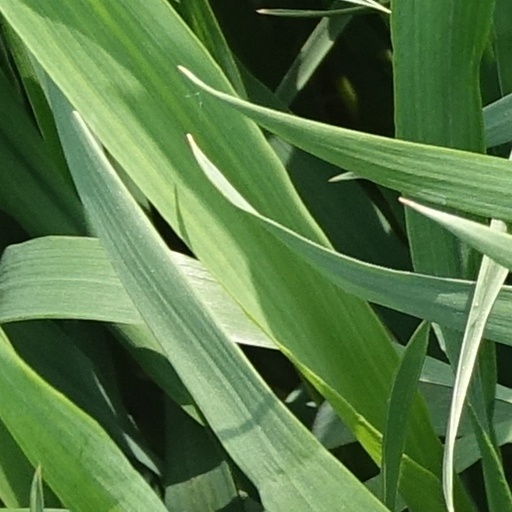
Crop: wheat